Republican insurgency in Afghanistan

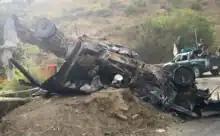
Taliban forces move past a destroyed vehicle in the Panjshir Valley, 12 September 2021

By 10 September, the Taliban had captured the residence where Saleh had earlier been hiding and aired his latest video claiming he was still in Panjshir, with photos of a Taliban fighter posing at the same spot where Saleh had recorded the video, being posted on social media it was later claimed that Rohullah Saleh, Amrullah's brother, was killed while trying to escape the region. A three-day ceasefire was reported to be in effect, although not confirmed by any side. National Congress Party leader Abdul Latif Pedram meanwhile told TOLO News that NRF forces were present in all mountains of Panjshir. NRF commander Saleh Rigistani vowed that their forces will continue fighting, and added that the province was facing a shortage of food and medicinal supplies. Taliban Cultural Commission member Anaamullah Samangani however claimed that the NRF had no "public presence" in Panjshir and were hiding in caves and valleys, with talks for their surrender ongoing. Residents meanwhile complained that roads in Panjshir were blocked, while electricity and telecommunications were shut.